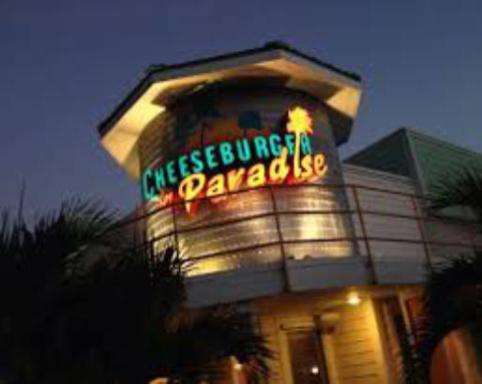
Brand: cheeseburger in paradise
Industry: Food